Francesco Bonsignori

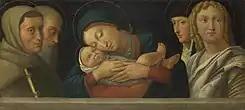

The Napoleon Madonna features the last step of evolution in Madonna paintings, as well as progression of Bonsignori's skills. The Madonna and child are sitting on the parapet, which suggests the influence of Mantegna's style. "The Madonna and Child" (Kaiser Friedrich Museum, Berlin) concentrates on human figures before a dark, neutral background featuring a garland of fruit. Contrarily, Napoleon Madonna gives an impression of freedom as there are abundant spaces on all four sides of the painting and landscape in the background. The treatment of drapery folds is much softer, indicating advancement in Bonsignori's skills during his middle period. The medallion on the parapet is added to balance the fruits and ribbon, adding symmetry. The Child is painted with coquettish attitude rather than a Mantegnesque distant and severe facial expression typical of Bonsignori's middle period. This sense of freedom and elegance of this composition is typical of Bonsignori's style, and also signifies Mantegna's change of style in his late career.